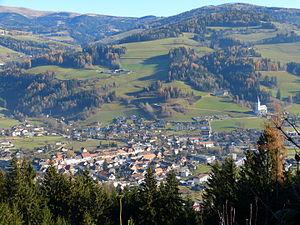
Bad St. Leonhard im Lavanttal est une commune autrichienne du district de Wolfsberg en Carinthie.